Sixth Amendment to the United States Constitution

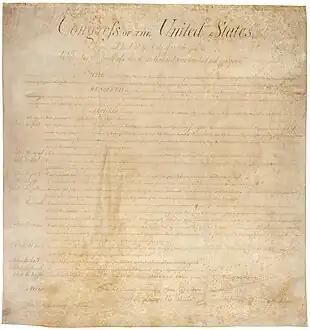
The Bill of Rights in the National Archives

Criminal defendants have the right to a speedy trial. In "Barker v. Wingo", , the Supreme Court laid down a four-part case-by-case balancing test for determining whether the defendant's speedy trial right has been violated. The four factors are: